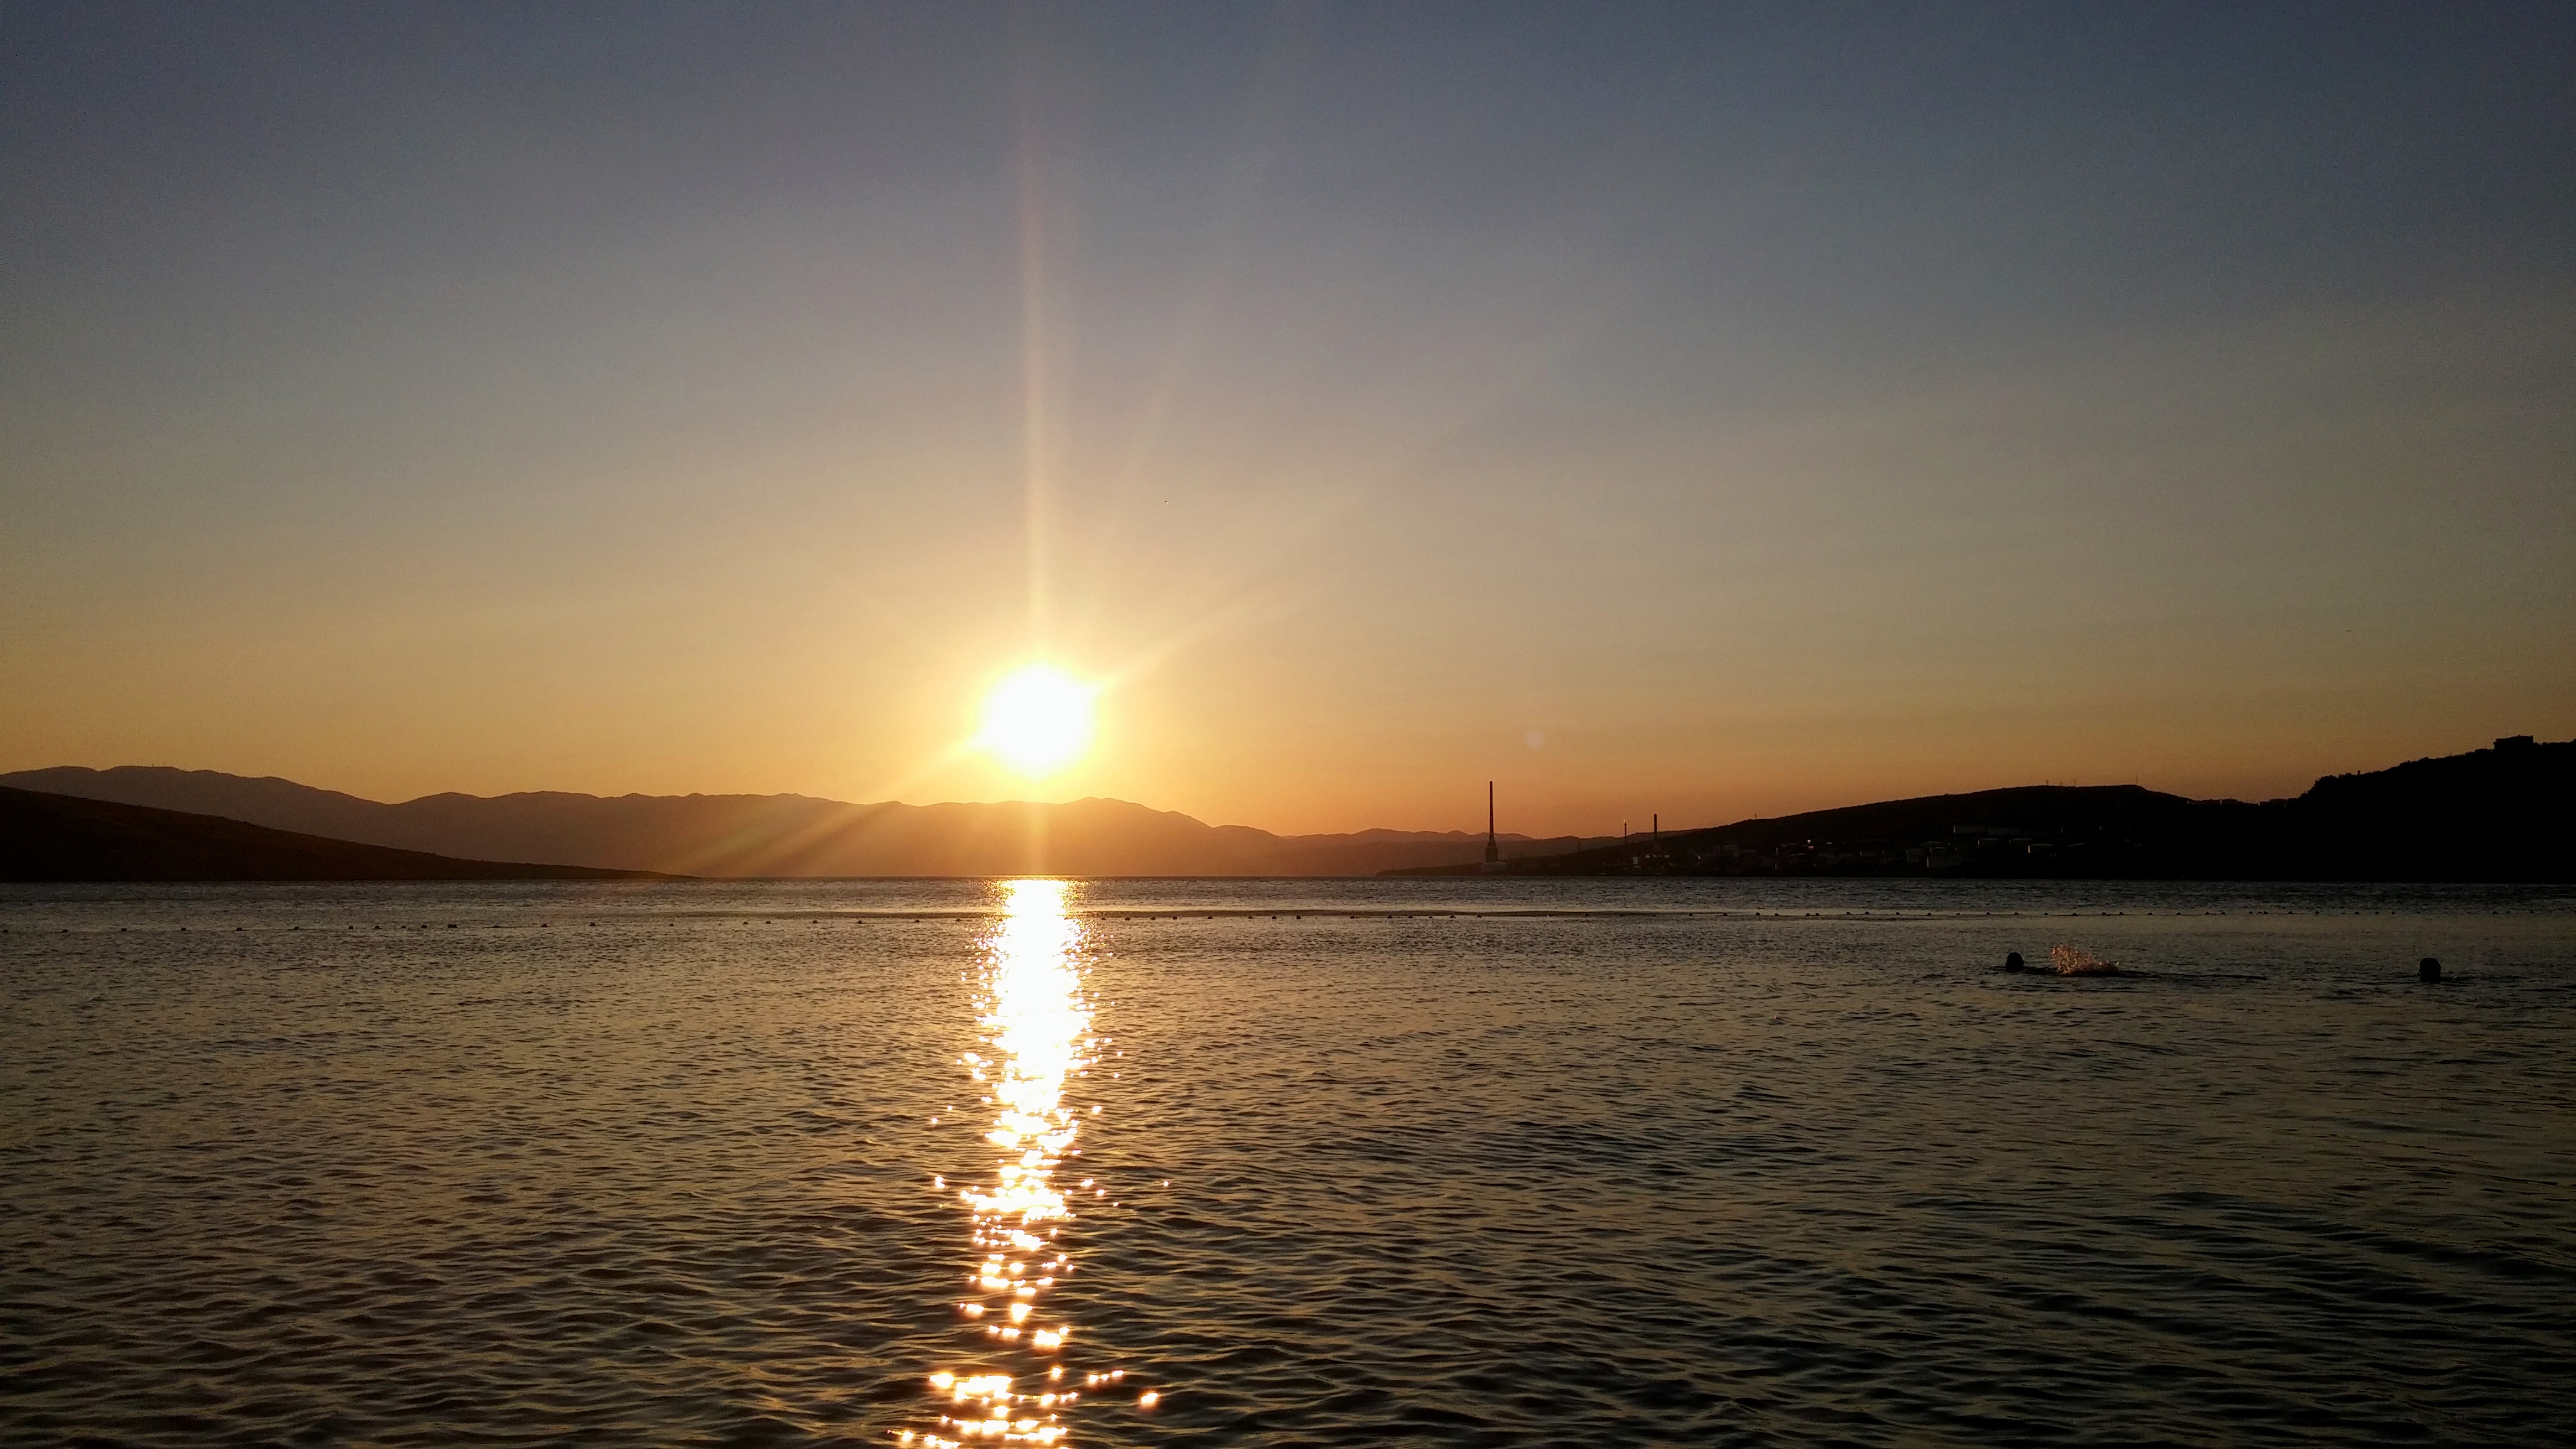
beach, sea, ocean, horizon, sun, sunrise, sunset, sunlight, morning, dawn, dusk, evening, bay, afterglow